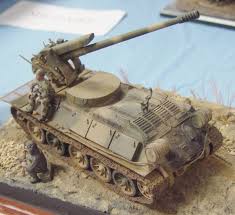
Label: Self Propelled Artillery